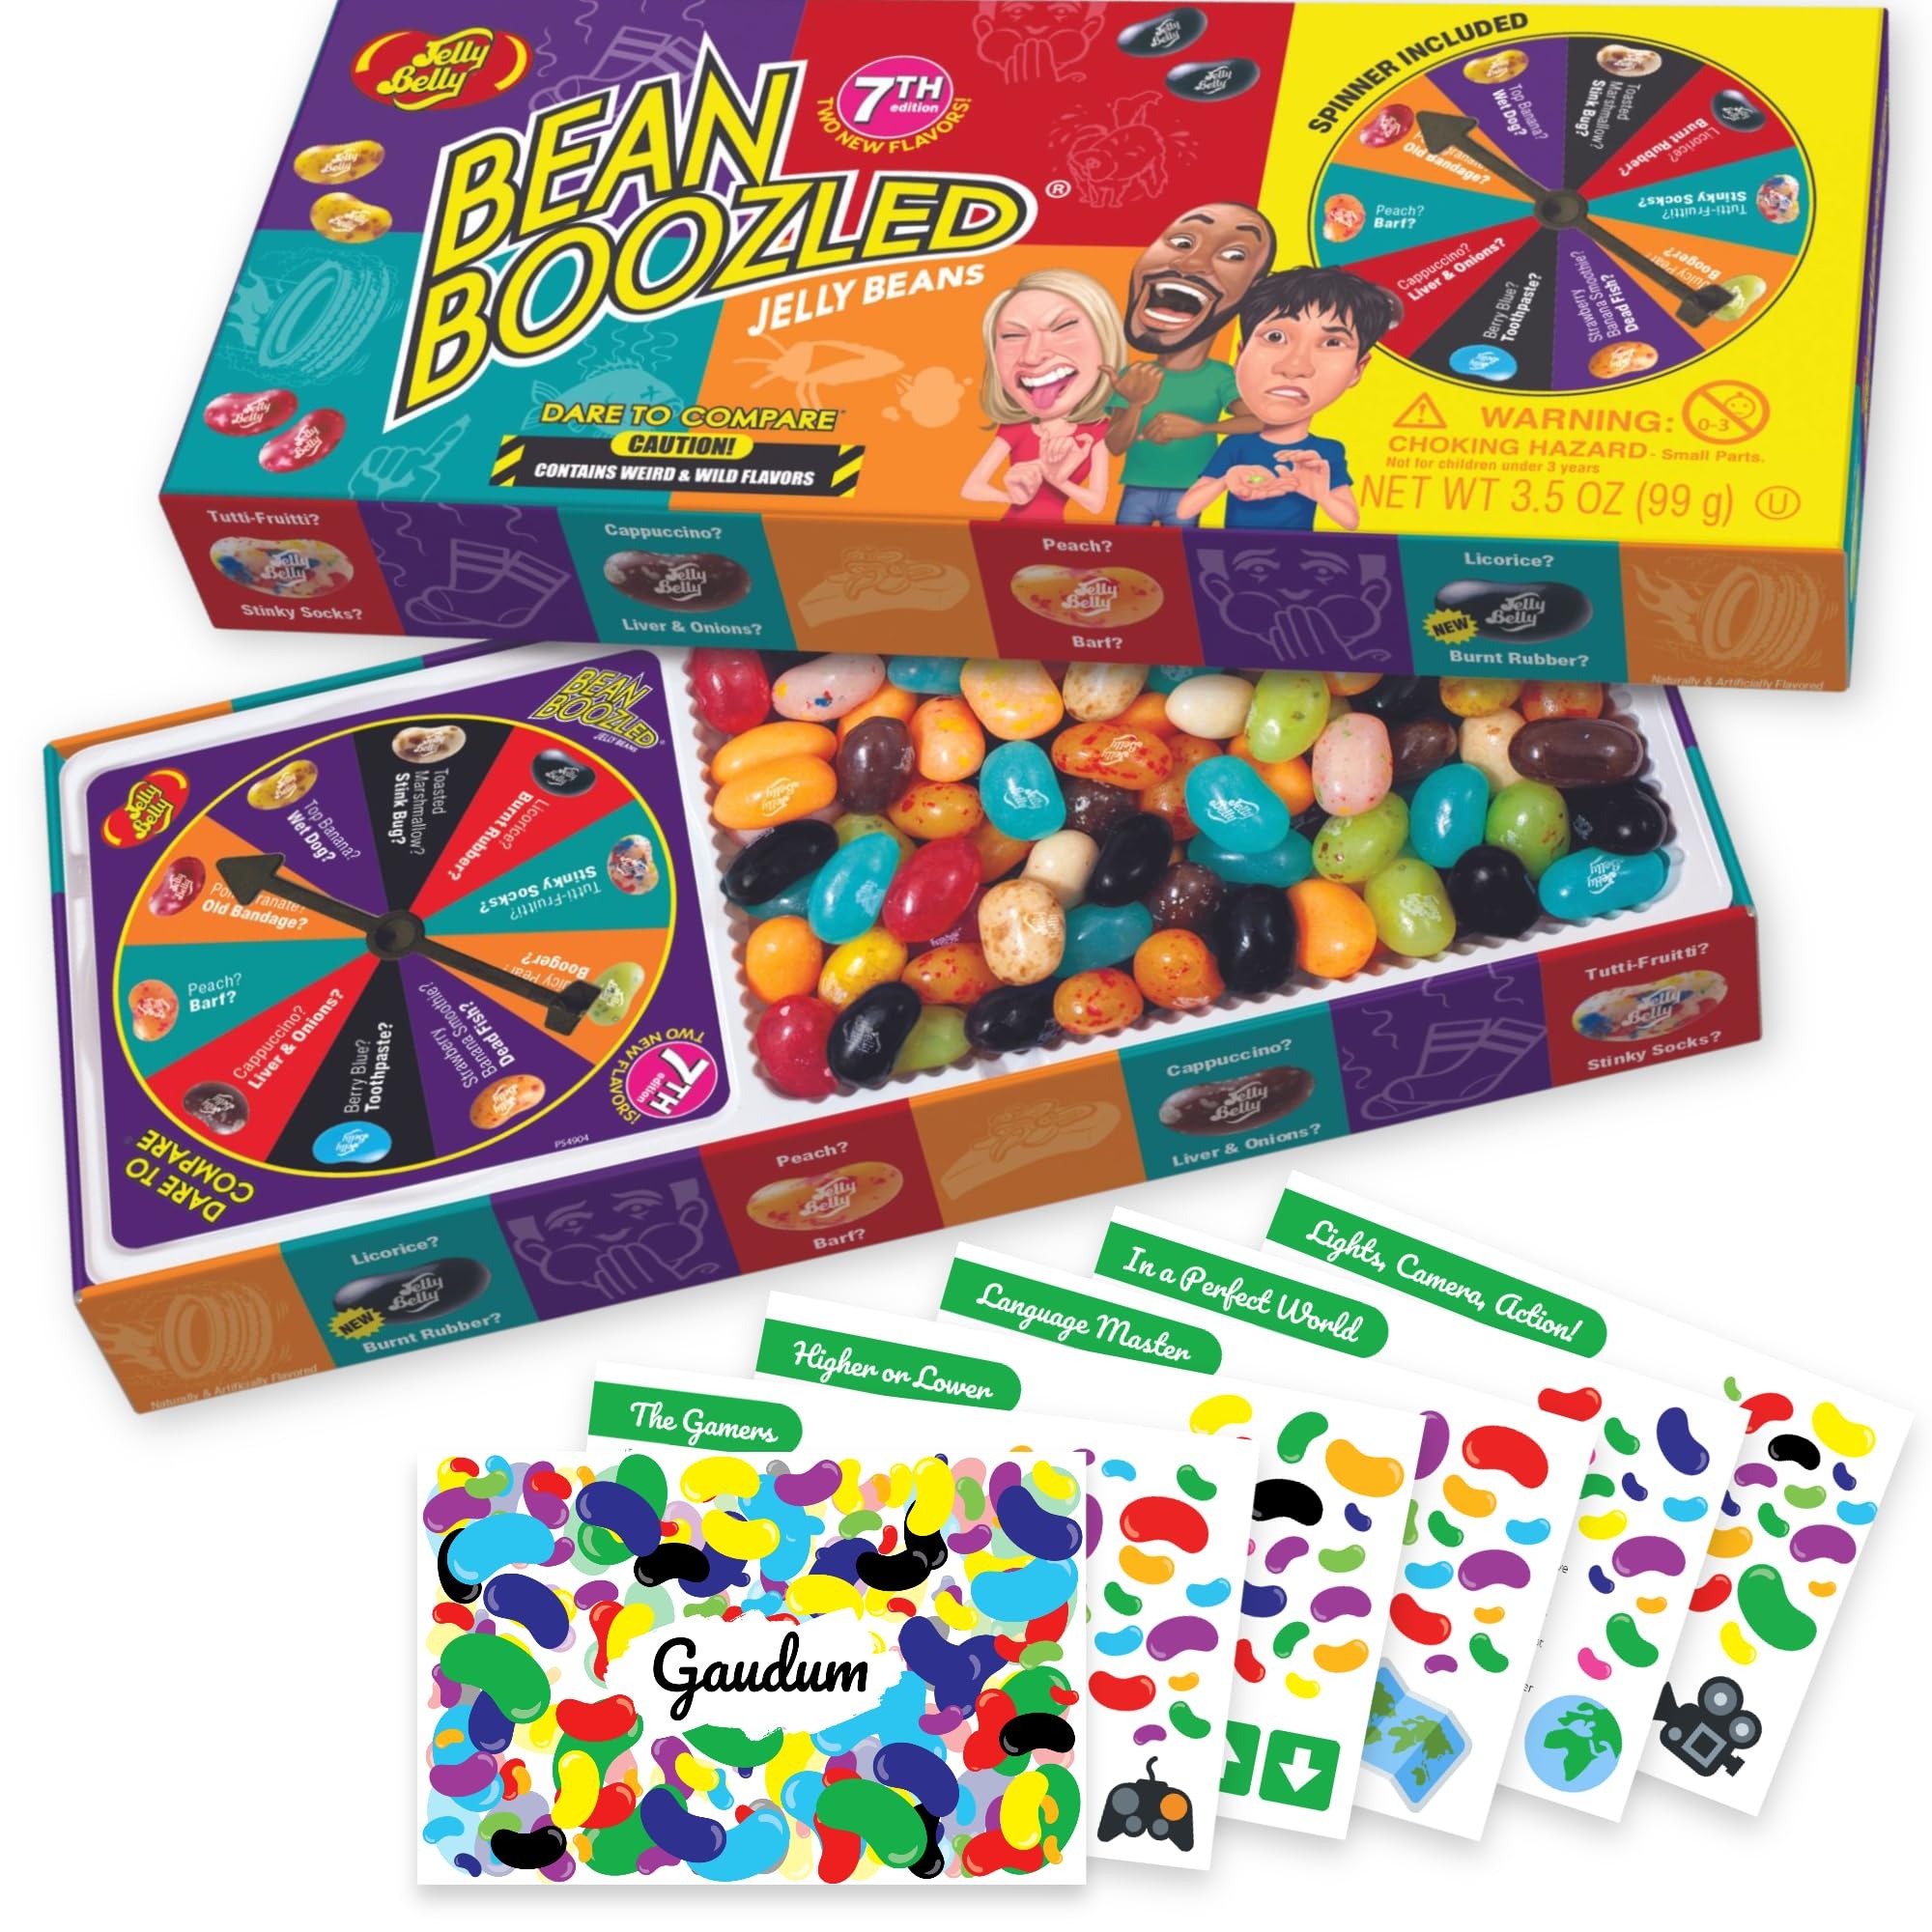
Item Name: Jelly Belly Bean Boozled Jelly Beans Game NEW EDITION + 5 Gaudum Game Cards (For Teens)
Bullet Point 1: TAKE THE BEAN BOOZLED CHALLENGE: This makes up for a great activity whenever you are hosting a party or reunion, especially when your little loved ones are having friends over!
Bullet Point 2: 5 GAME CARDS: Get the most out of the jelly beans beanboozled game with our tailored cards! Each card contains the instructions for a game designed to enhance the jelly beans bean boozled experience, allowing you to play and have even more fun with your family and friends.
Bullet Point 3: BUILD LASTING MEMORIES: Playing the same game multiple times can be a bit tedious… That's why we created other ways to play using the exact same Bean Boozled game, allowing you to connect, laugh and enjoy in 5 different ways with your loved ones.
Bullet Point 4: NEWEST EDITION: Be one of the first to enjoy the new jelly belly beans! Bean Boozled 7th edition features 2 new flavors: "Top Banana OR Wet Dog" and "Licorice OR Burnt Rubber". This jelly belly gift box is full of mouthwatering beans, but don't don't forget... there's also a lot of gross jelly belly beans in there too.
Bullet Point 5: GREAT GIFT: This jelly belly game is also a great gift for those that want to have fun and try something new. It is also the perfect activity to bring to a party or reunion; everyone loves the novelty of it!
Bullet Point 6: PACKAGED BY GAUDUM: Please note that Gaudum is an independent brand that creates candy bundles and variety packs. Gaudum is not in any way associated with Jelly Belly nor claim to be. We believe their products are world-class and we include them in our offers, along with our own branded products, to deliver the most value possible to customers.
Product Description: These jelly beans go by many names... Including: dare jelly beans, nasty jelly beans, bean balooza, gross flavored jelly beans, jelly beans spinner, bad jelly beans, jelly bean roulette, jelly belly jelly beans beanboozled, beanboozled jelly bean game 7th edition, bean boozled spin, jelly belly beans box, jelly bean game with nasty taste, bean boozled jelly bean game, gross jelly beans, jellybeans candy jelly belly, bean boozled board, bean boozled box, and MANY MORE! Crazy... I know. However you decide to call them, they are fantastic, and we have them available for you all throughout the year!
Value: 3.5
Unit: Ounce

Price: 14.95